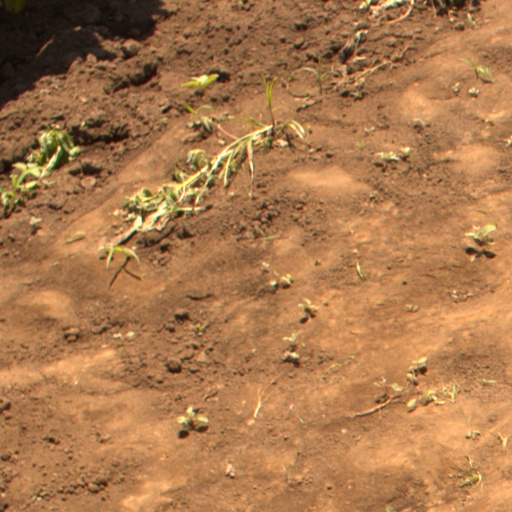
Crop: soybean